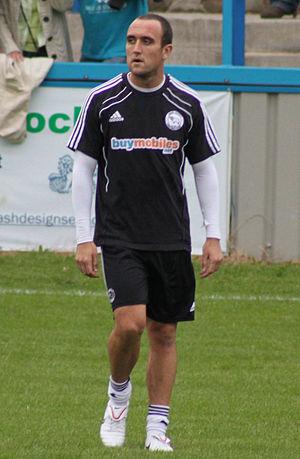
Lee Robert Croft, né le 21 juin 1985 à Billinge Higher End, dans le Grand Manchester, est un footballeur anglais, qui évolue depuis 2009 au poste de milieu de terrain dans le club de l'Oldham Athletic.